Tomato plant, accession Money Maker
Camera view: vertical (180 deg); turntable rotation: 330 degrees
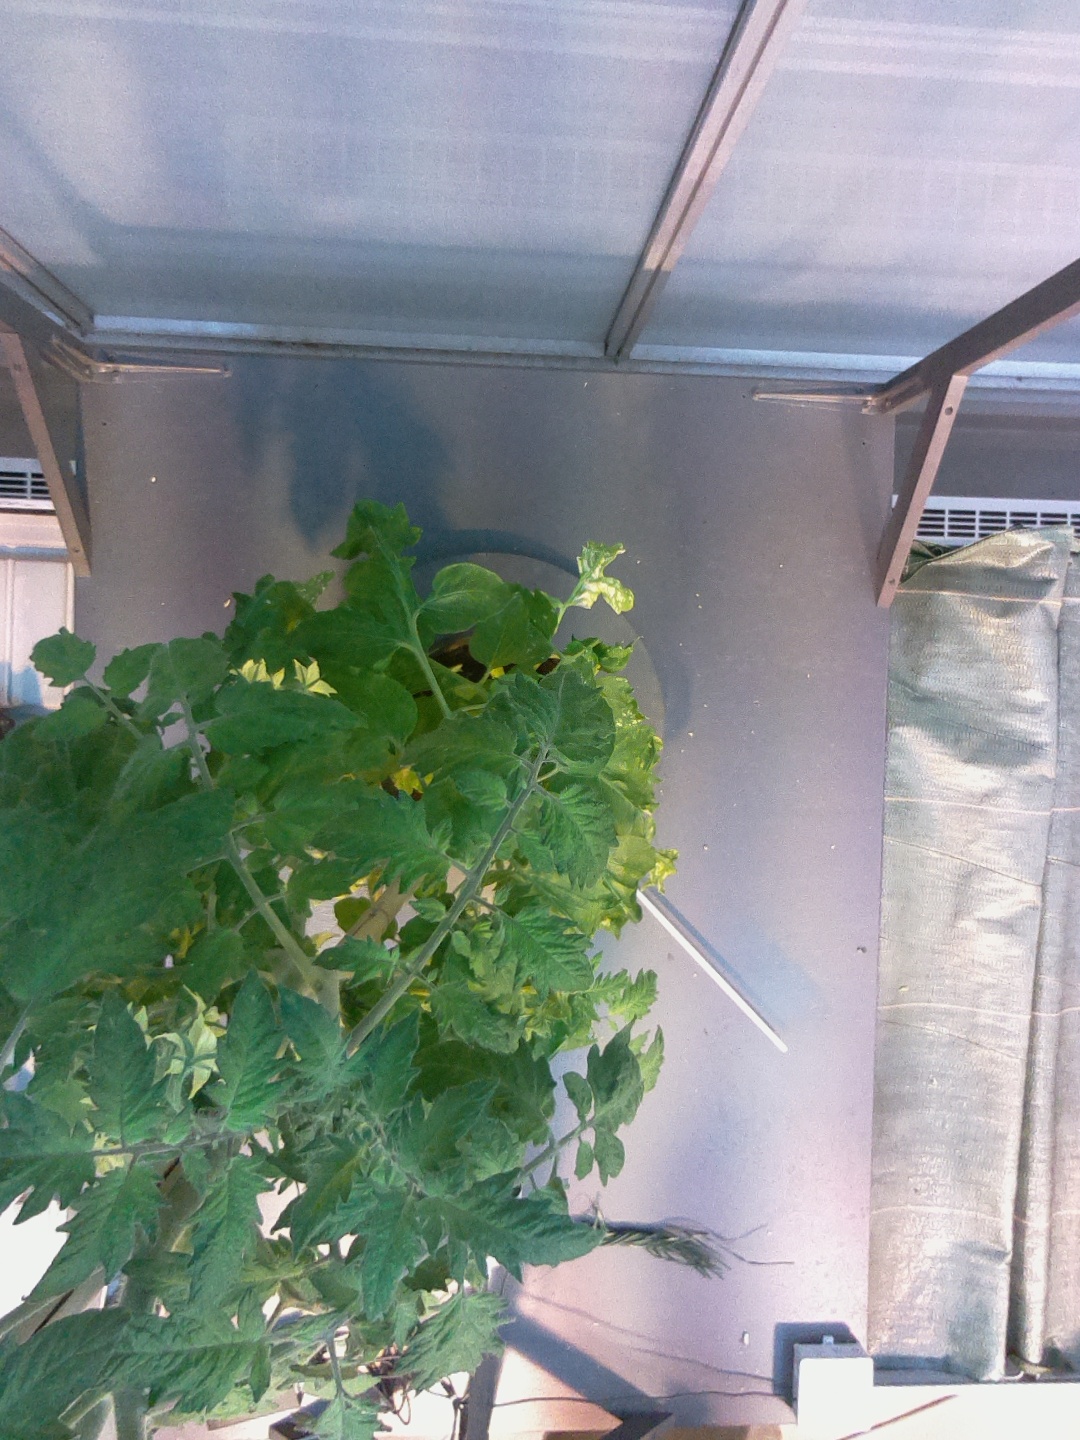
BBCH growth stage 70: Fruits at the main stem or branches visibles